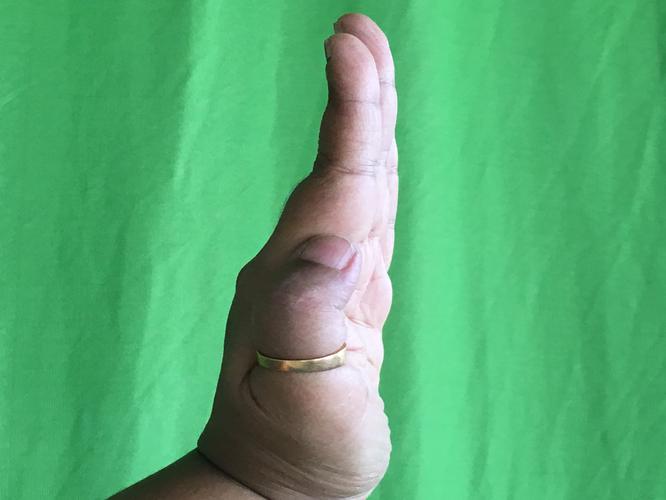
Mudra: Pathaka
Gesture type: single_hand